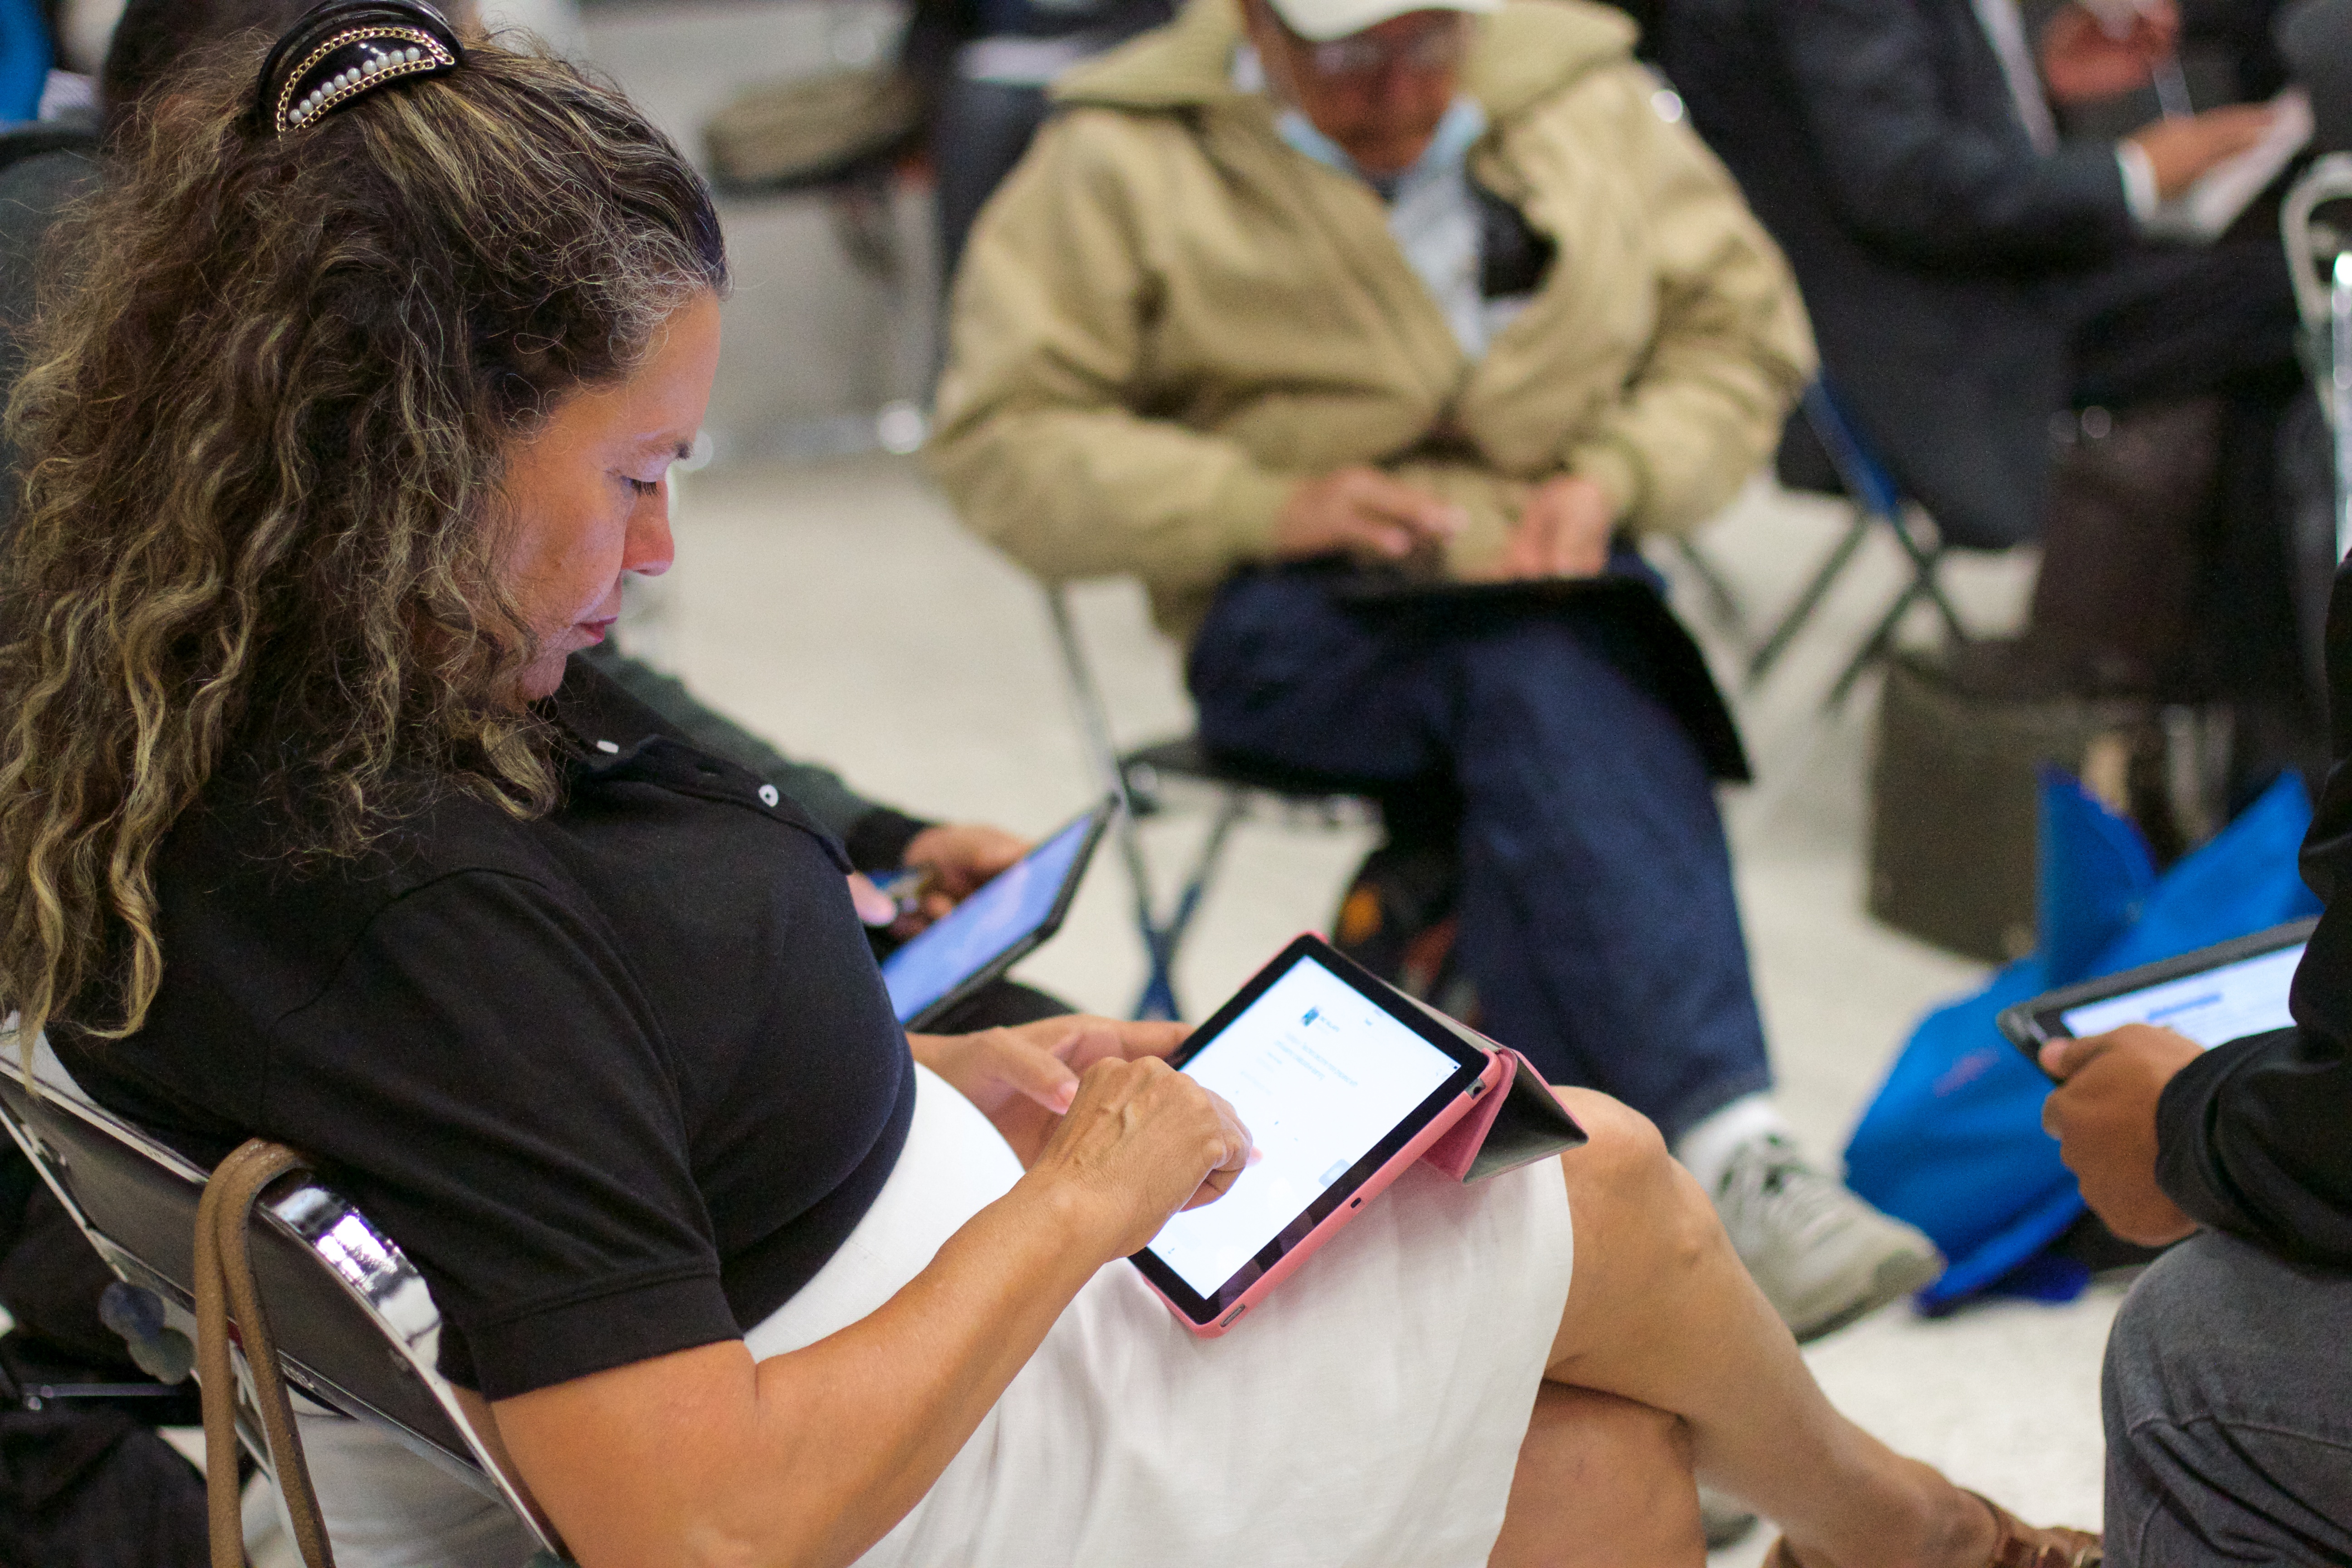
education, udgagora